Lhamo La-tso

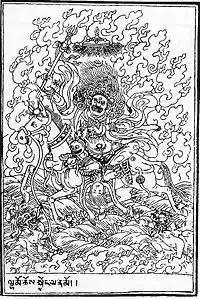
Palden Lhamo

It is said that Palden Lhamo, as the female guardian spirit of the Lhamo Latso promised the 1st Dalai Lama in one of his visions "that she would protect the reincarnation lineage of the Dalai Lamas." Ever since the time of the 2nd Dalai Lama, who formalised the system, the regents and other monks have gone to the lake to seek guidance on choosing the next reincarnation through visions while meditating there.